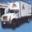
Label: truck